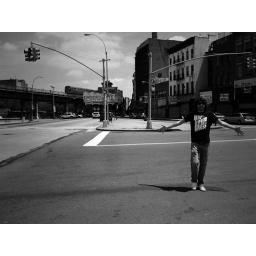
Arrival in Brooklyn. Greg crossing the street near the bridge of Williamsburg.